Michel-Édouard Méthot

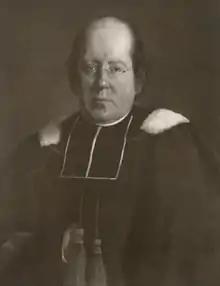

Michel-Édouard Méthot (28 July 1826 – 6 February 1892) was a French-Canadian Roman Catholic churchman, educator, and early rector of Université Laval.